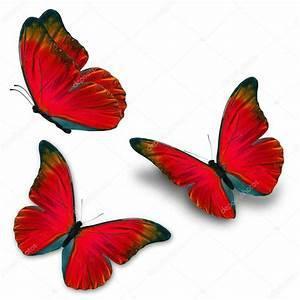
butterfly